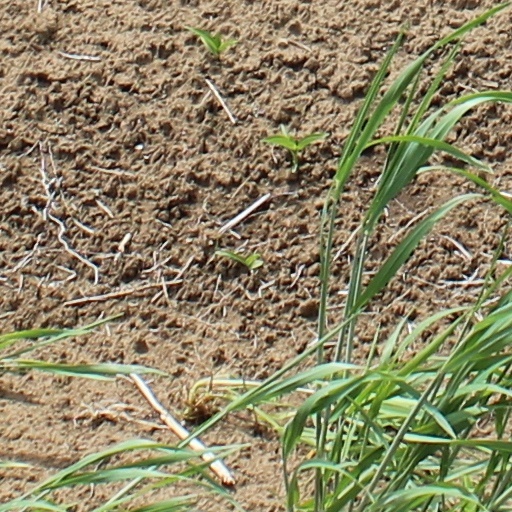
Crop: wheat